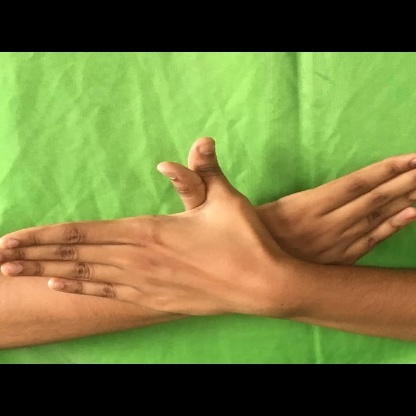
Mudra: Garuda